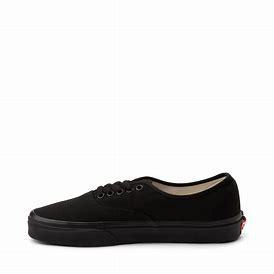
Brand: Vans
Model: Authentic Skate